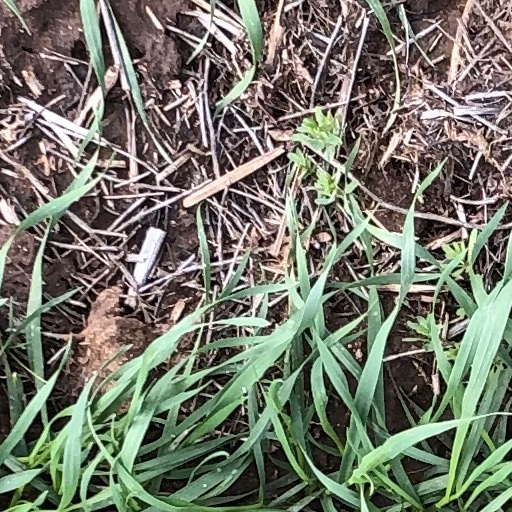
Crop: wheat